Byelaw terraced house

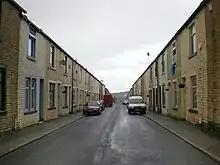
Opening directly on the street, which is wide, as per the act

A great need in the late 19th century was for rental houses for the lowest paid workers. There also developed a need to build appropriate houses for skilled artisans and overseers. Building plots were sold to individuals, building clubs, and building societies who would try to minimise the building and land costs. The earlier houses were built in terraces of eight to twelve houses, but as wealth, confidence, and the demand for housing grew in the 1880s and 1890s, whole streets would be built together in the form of one long terrace. Ginnels (entries) were set in after every fourth house, according to the act.